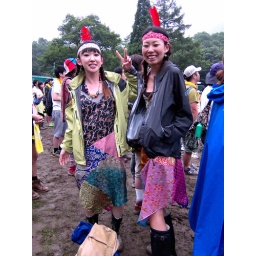
Two cute Fuji Rocker girls with feather headbands at Fuji Rock 2010 in Japan.